Red Lane Tavern

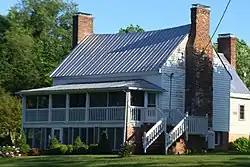

Red Lane Tavern is a historic inn and tavern located at Powhatan, Powhatan County, Virginia. It was built in 1832, and is a 1 1/2-story, log building set on a brick foundation. The main block has a gable roof and exterior end chimneys. It has a 1 1/2-story kitchen connect to the main block by a one-story addition. The building housed an ordinary from 1836 to 1845. It is representative of a Tidewater South folk house.